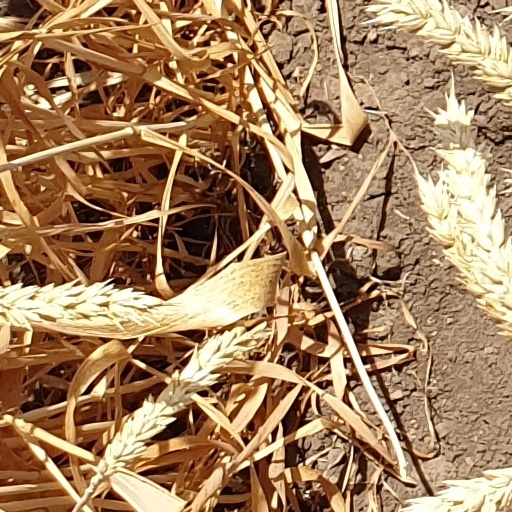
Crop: wheat